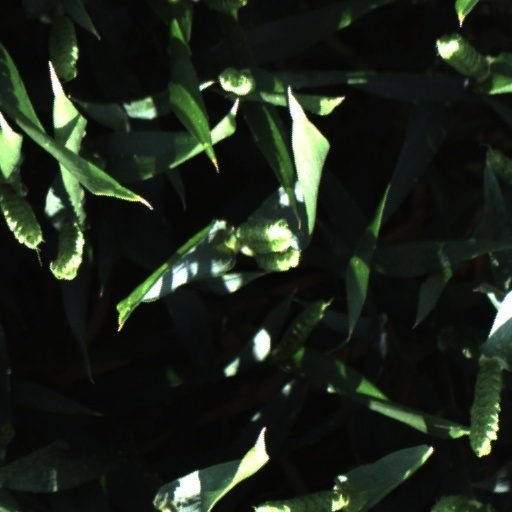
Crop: wheat